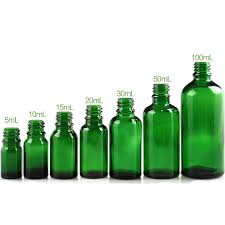
Waste category: glass